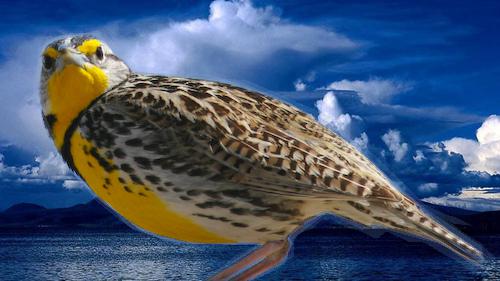
Bird species: Western_Meadowlark
Bird type: waterbird
Background: water